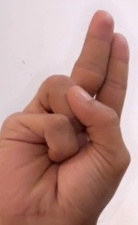
ASL sign: U